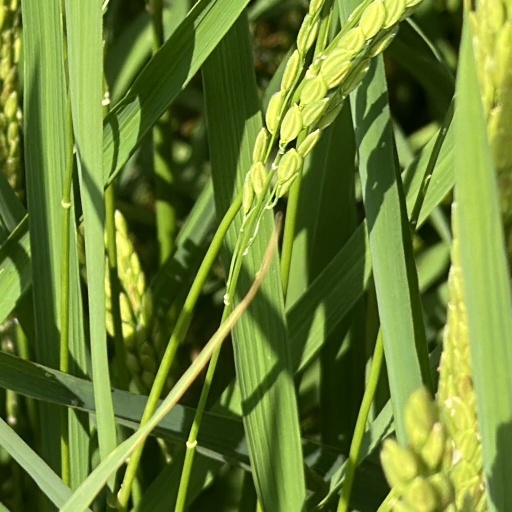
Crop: rice